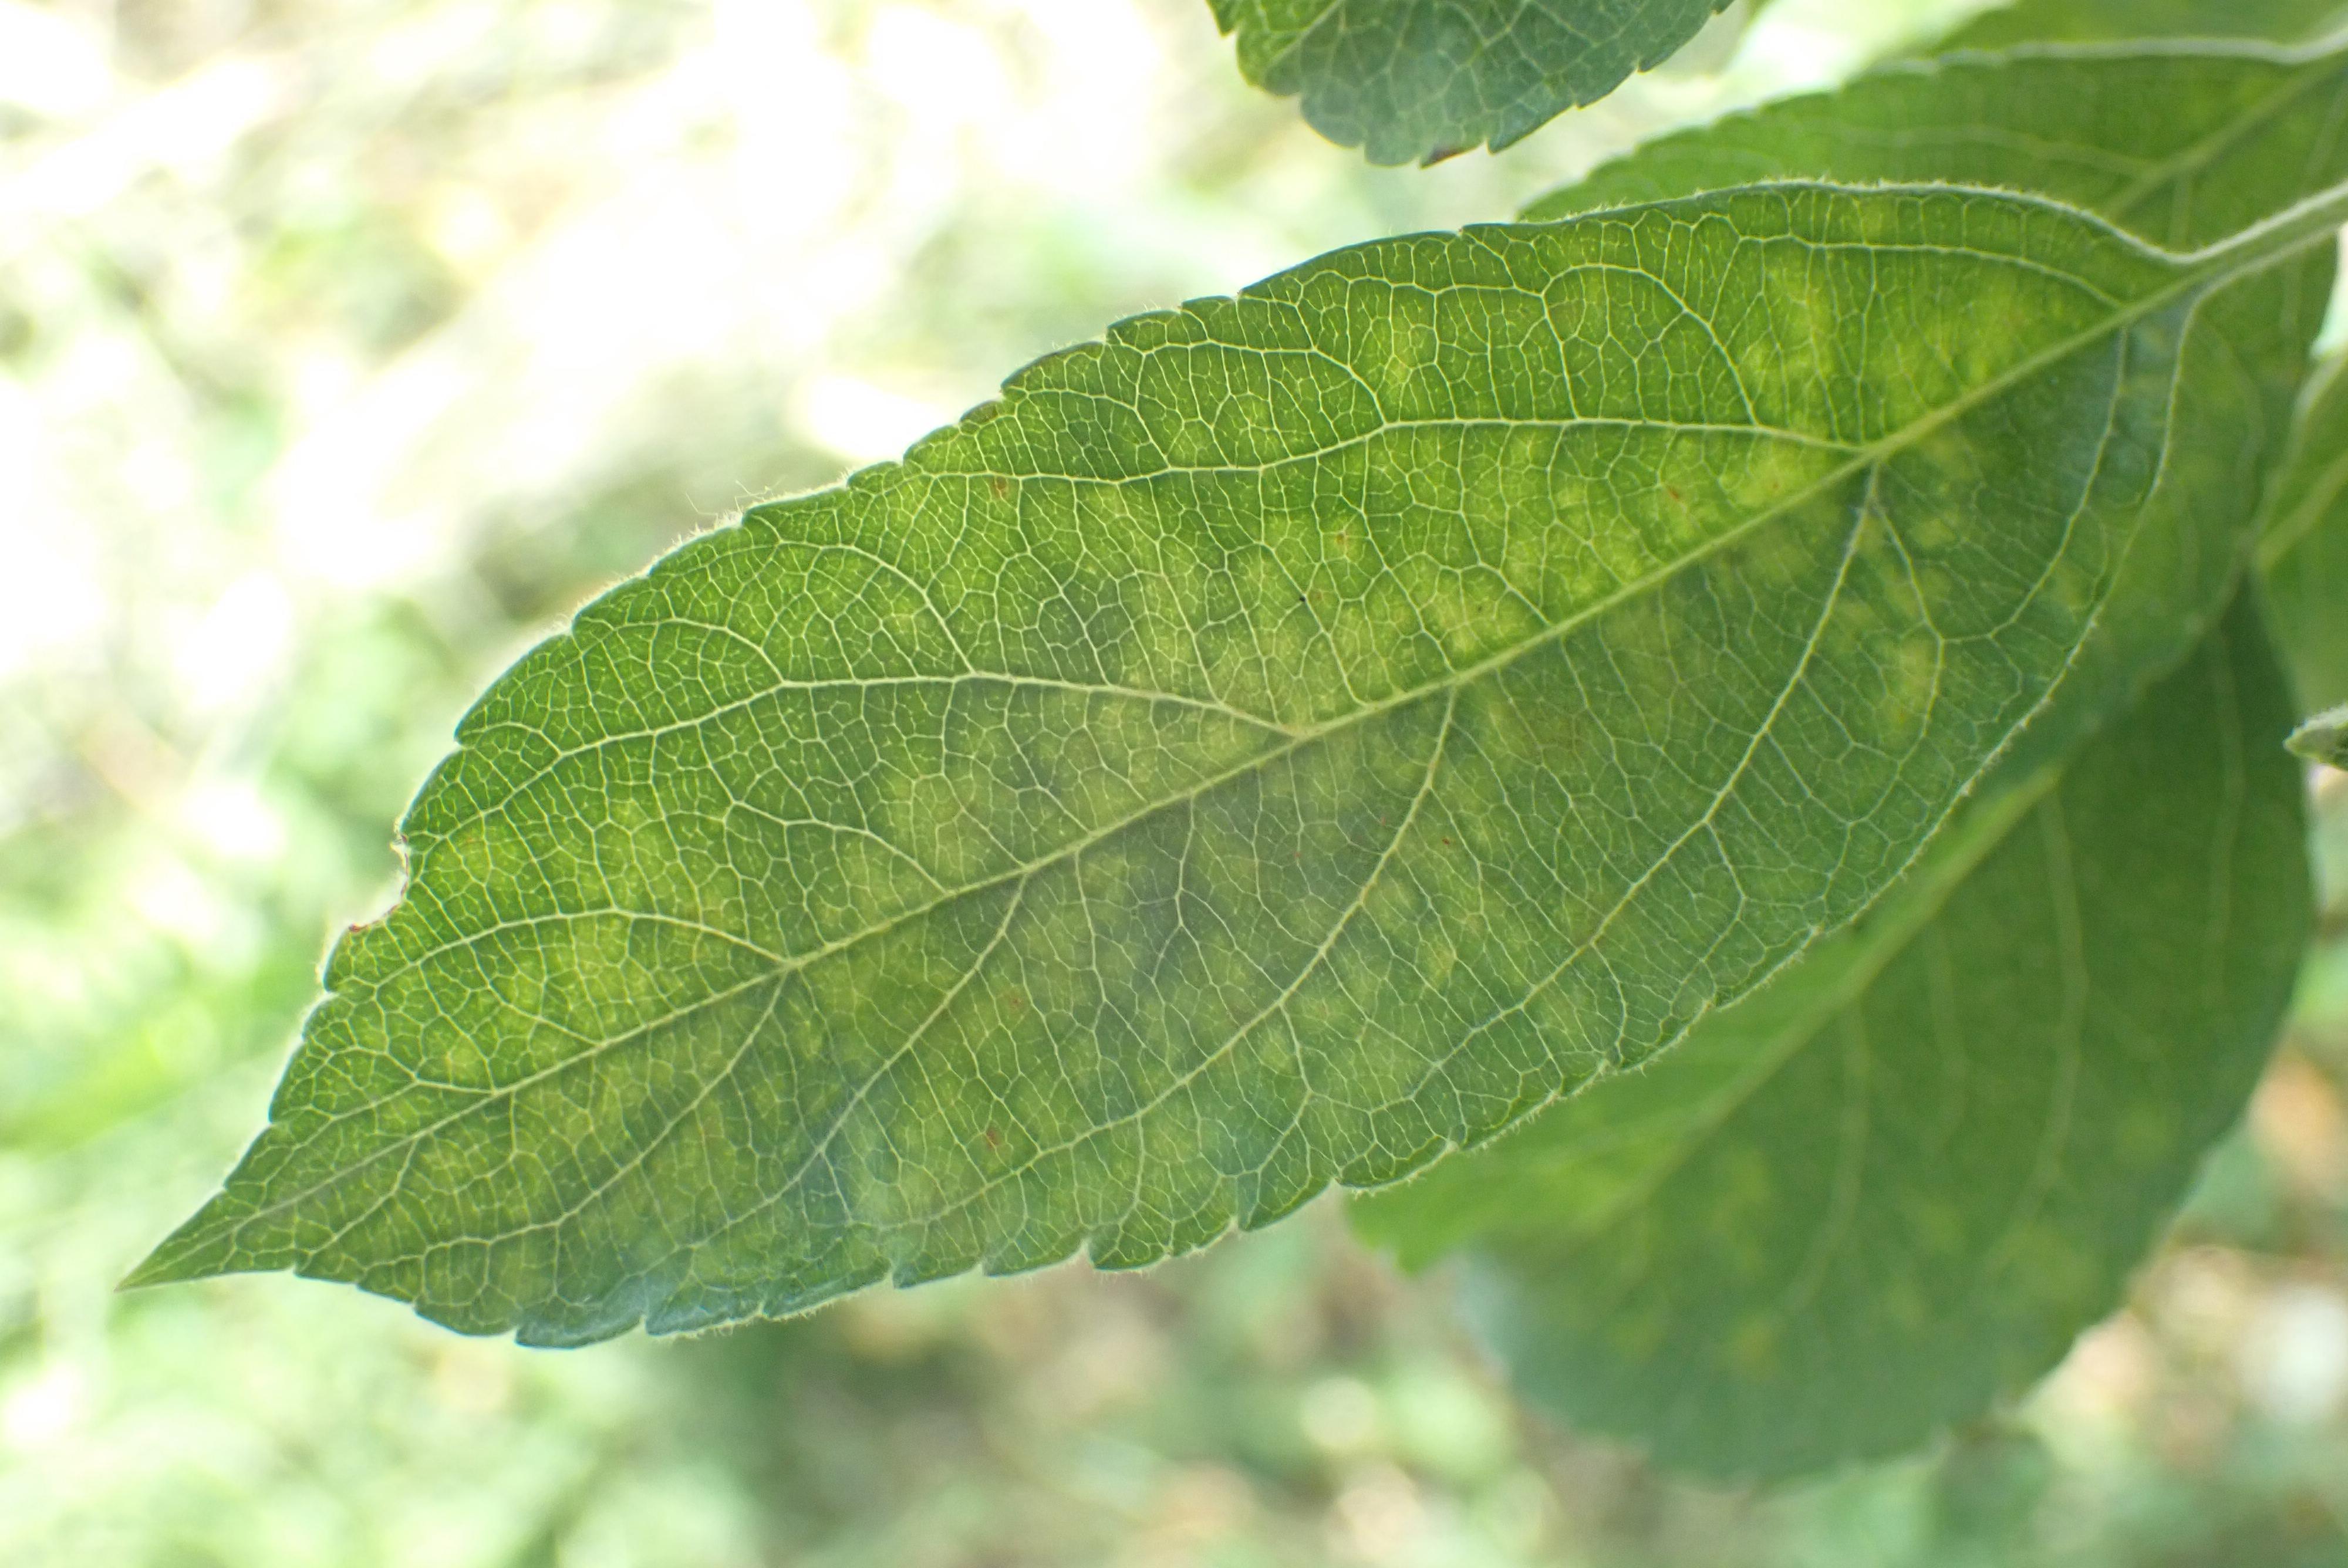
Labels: scab